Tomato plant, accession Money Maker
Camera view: bottom (45 deg); turntable rotation: 0 degrees
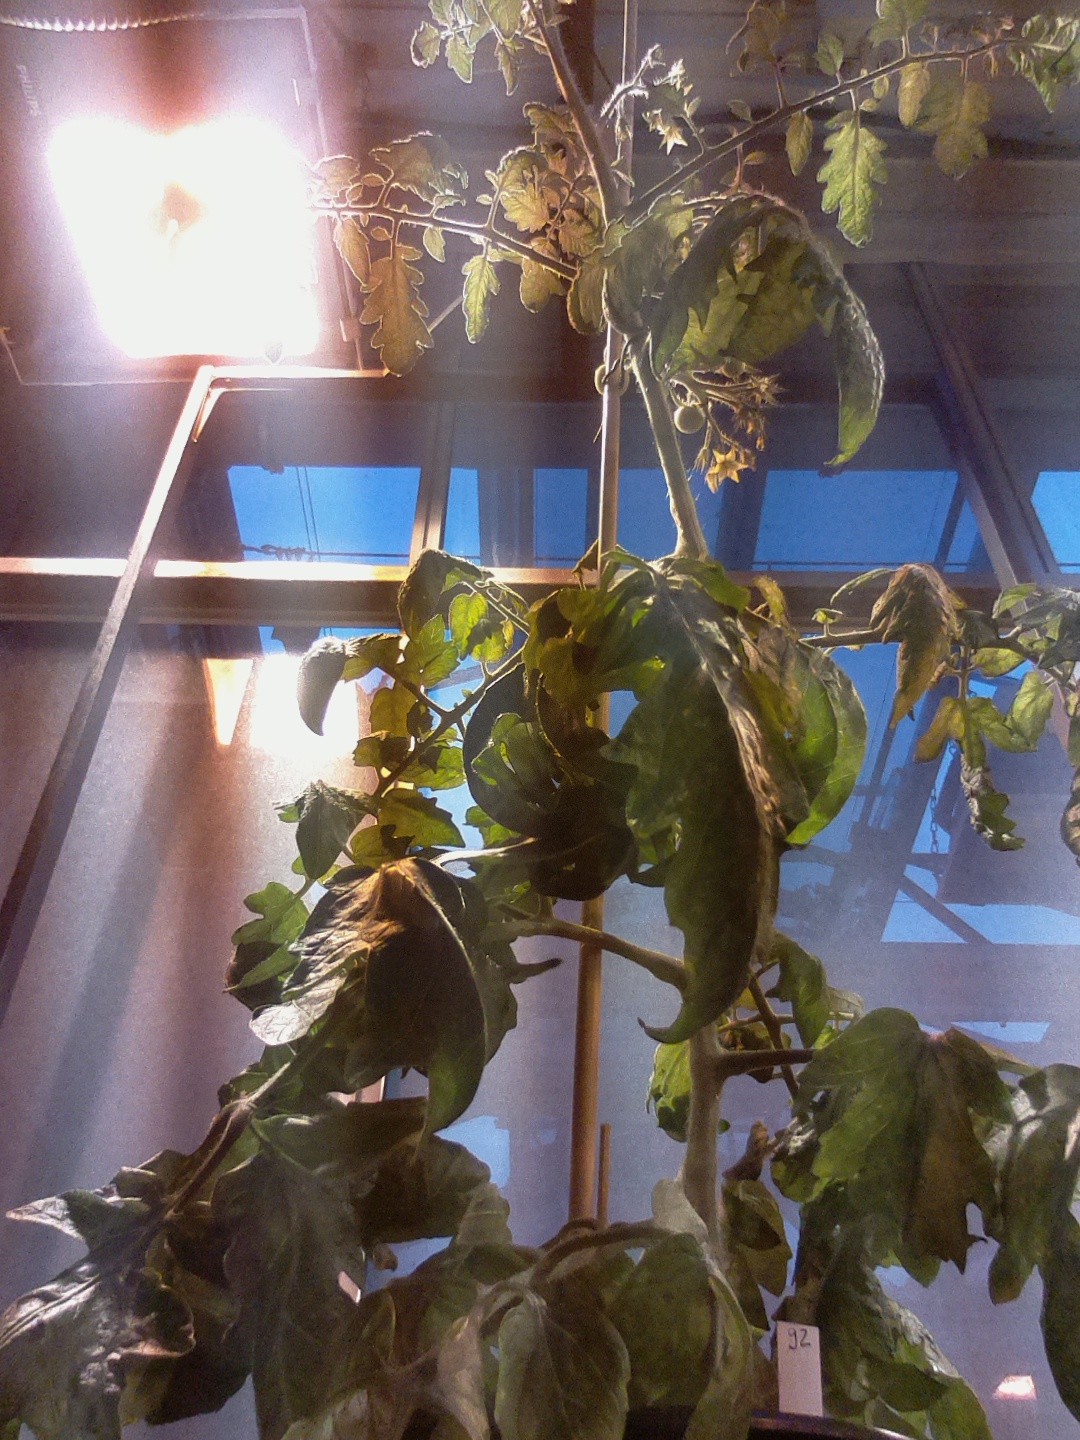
BBCH growth stage 72: 20%-30% of final fruit size